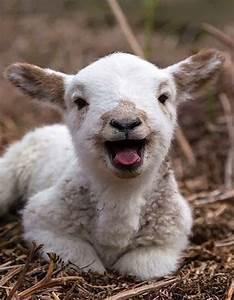
sheep